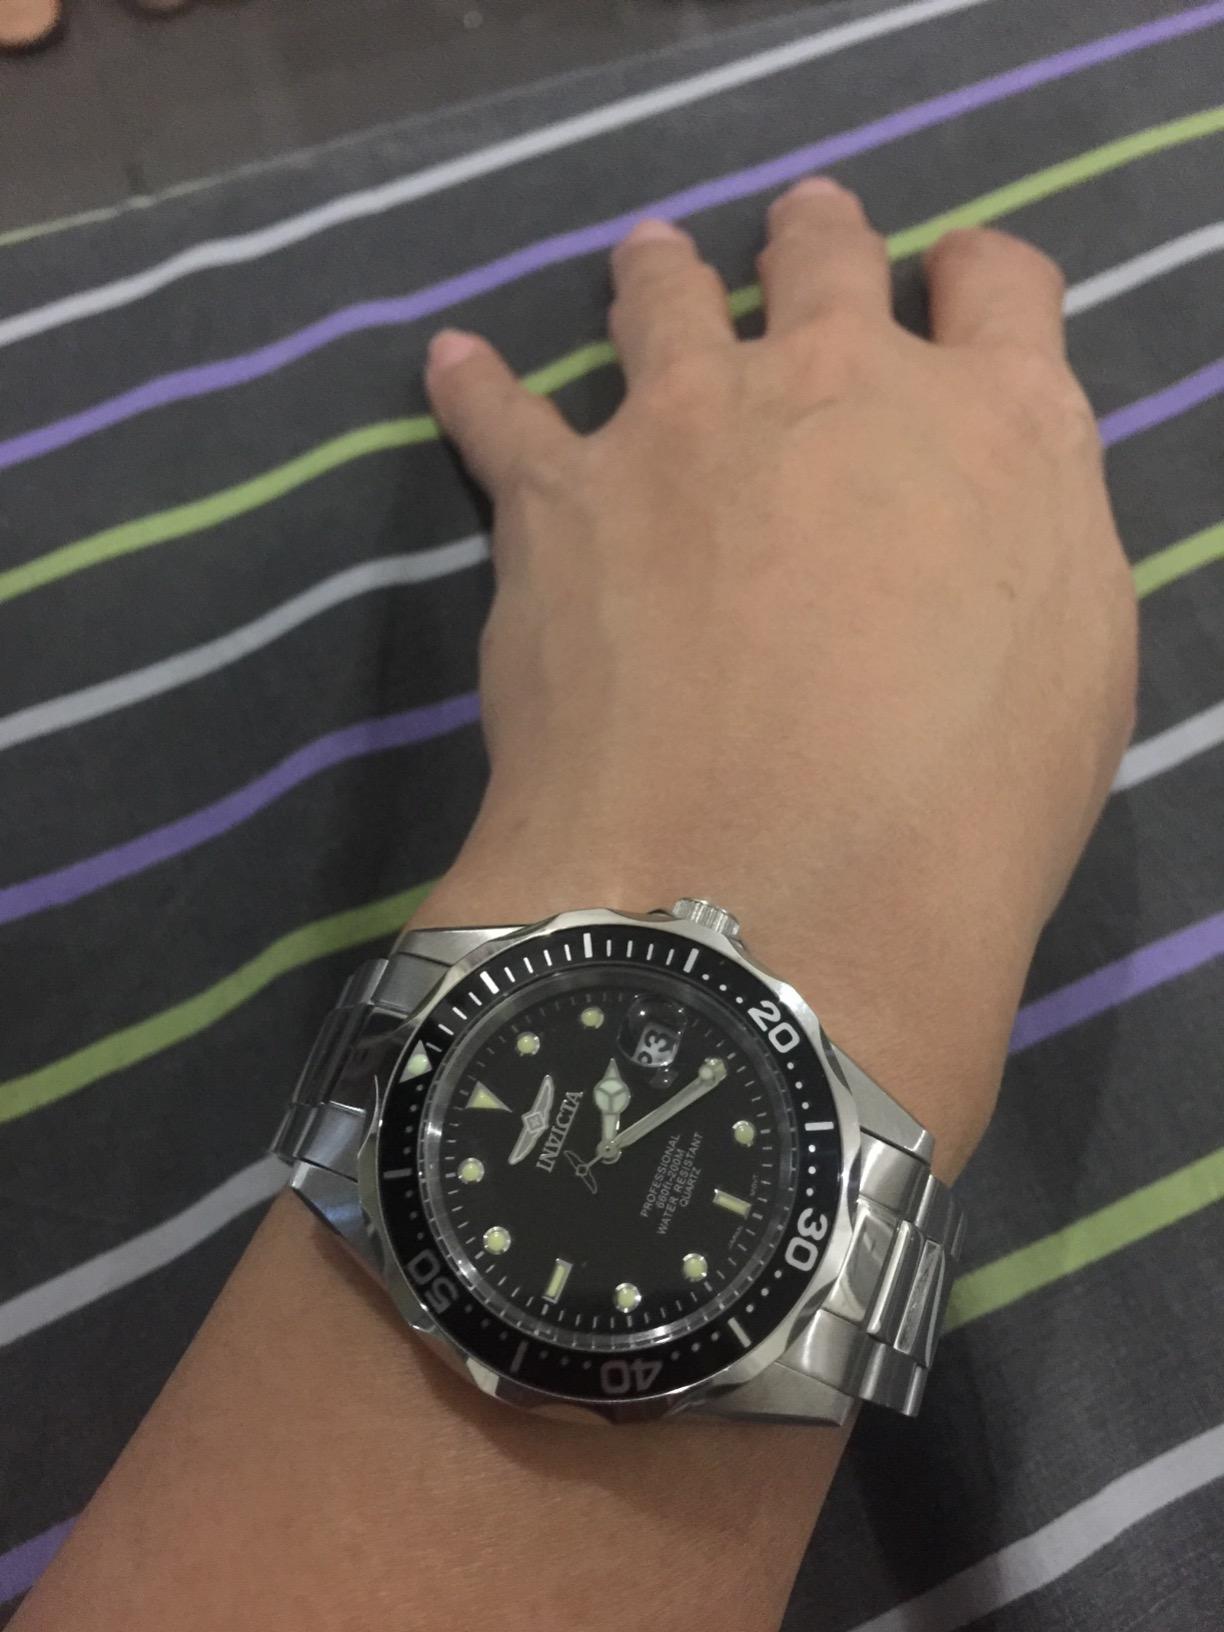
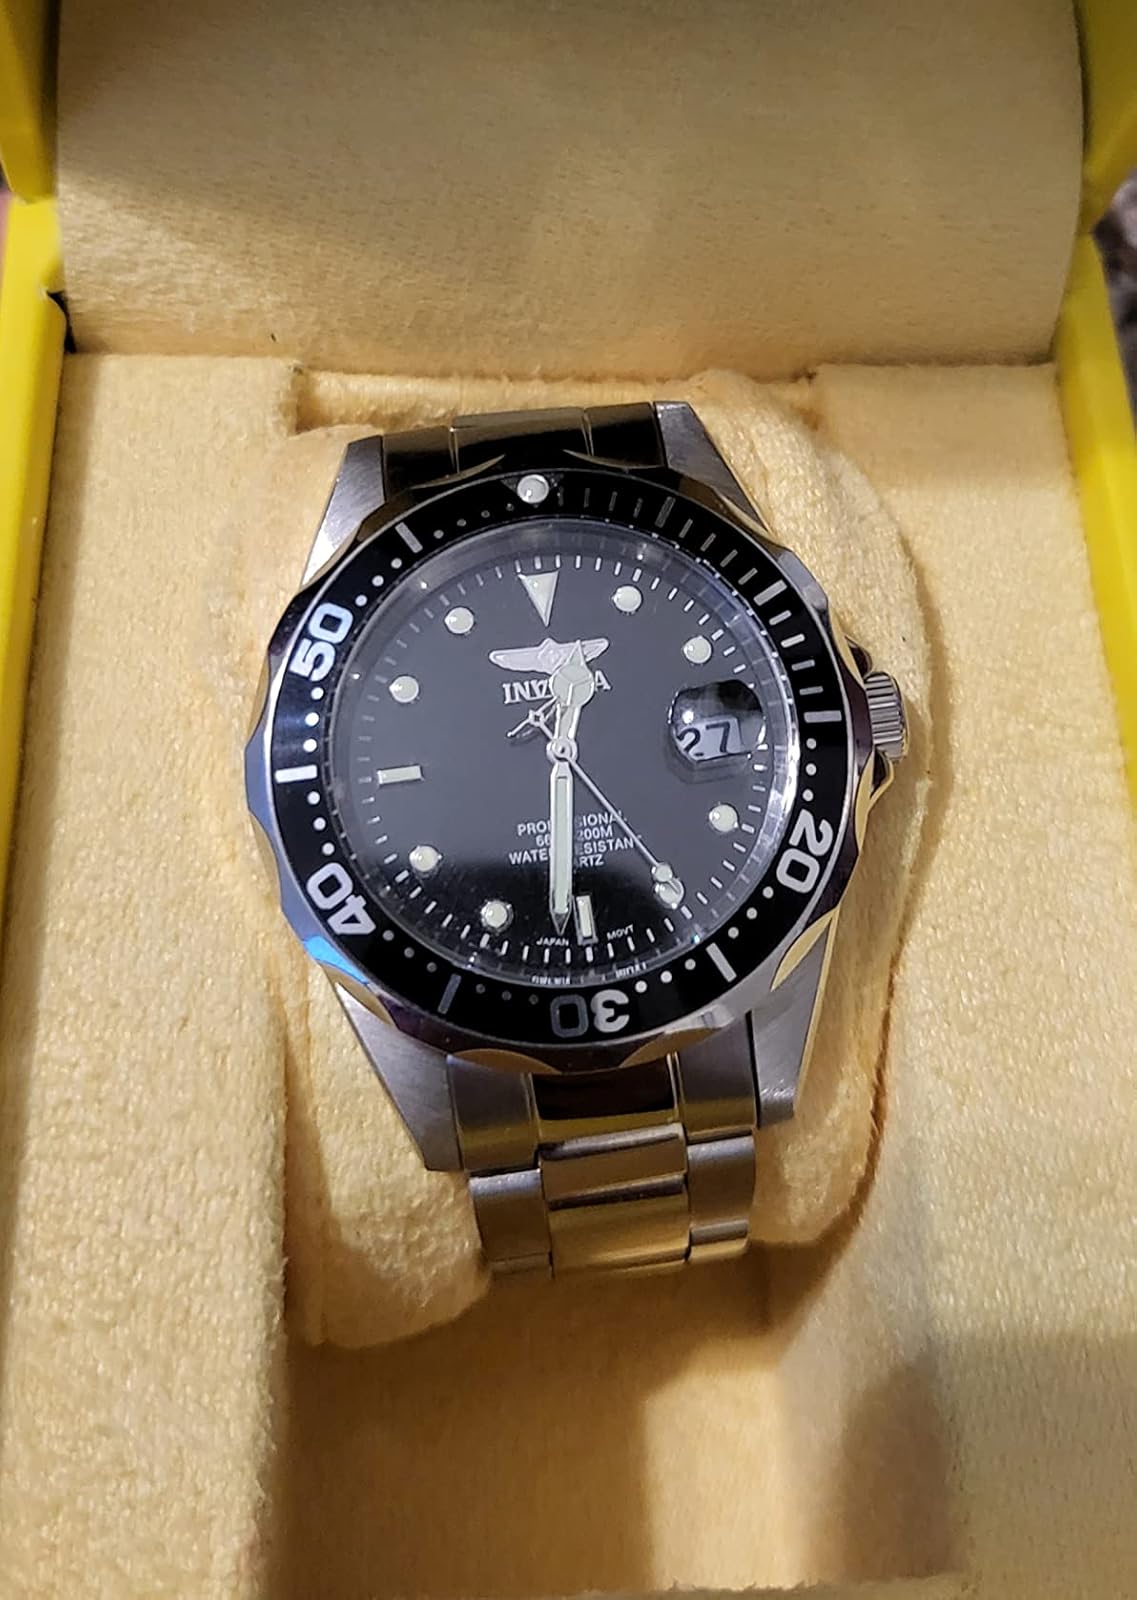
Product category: accessories_watch
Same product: yes